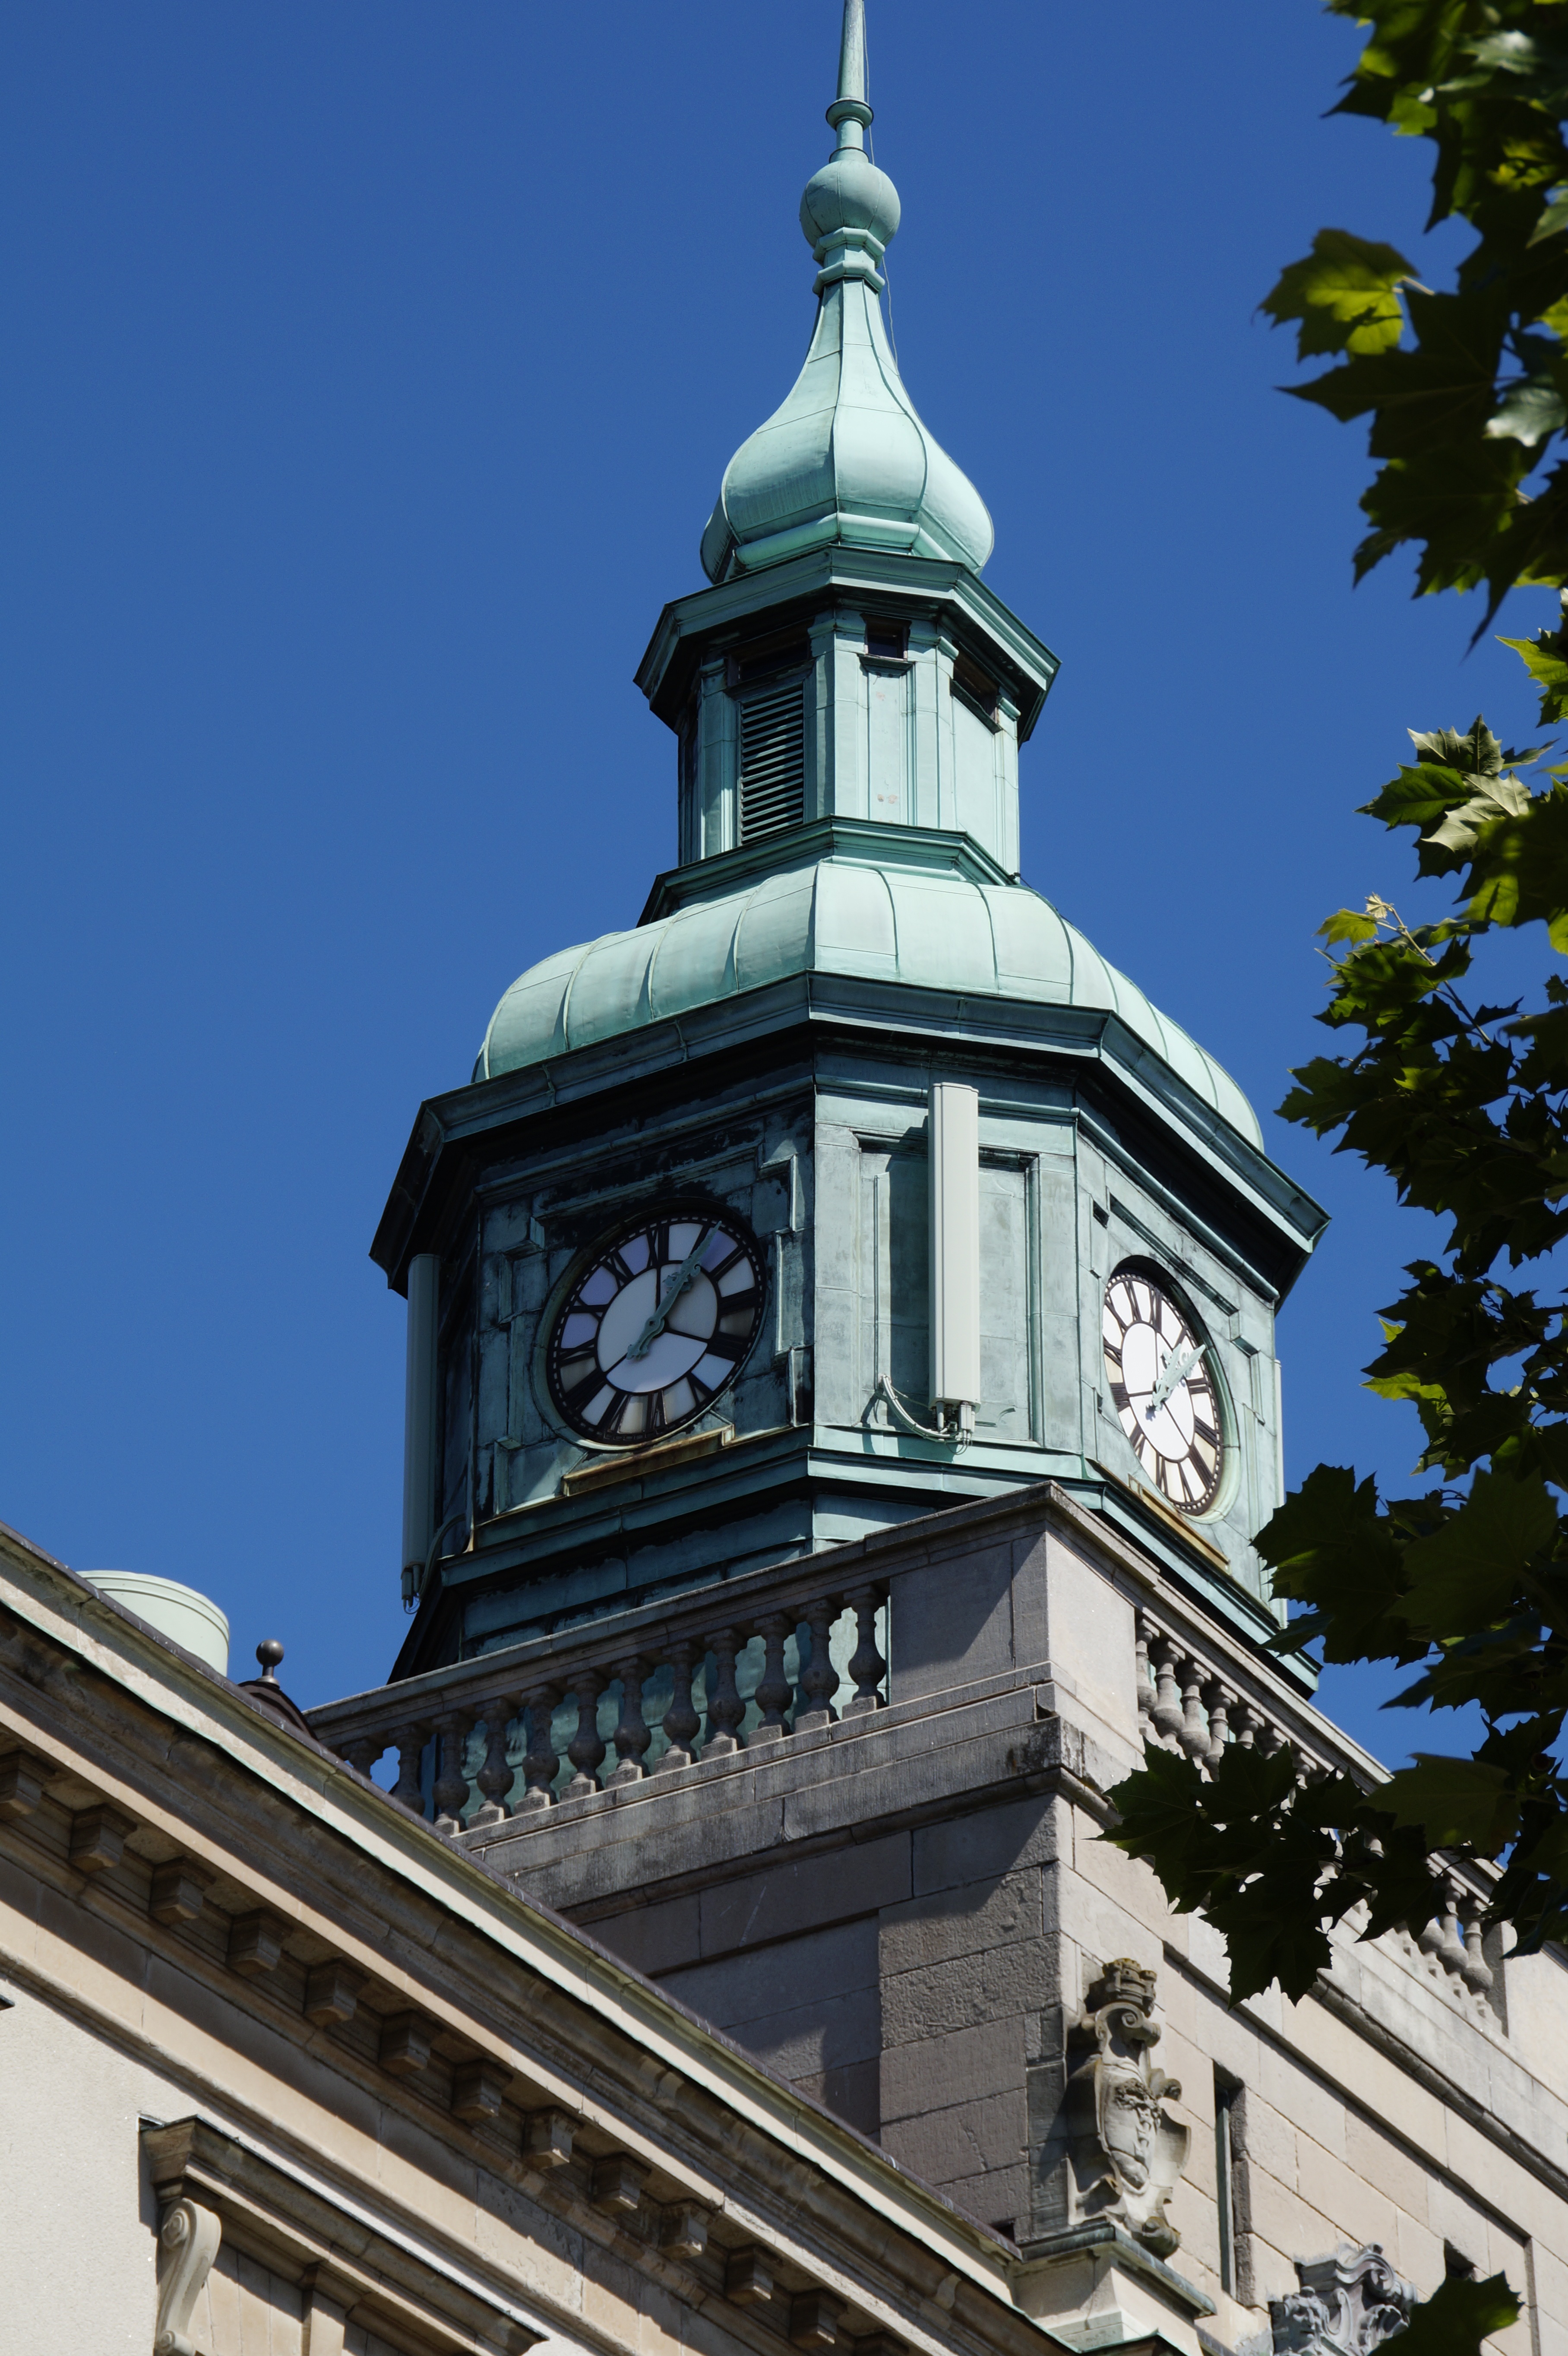
architecture, sky, building, tower, religion, landmark, facade, church, chapel, place of worship, clock tower, bell tower, spire, faith, steeple, sweden, christianity, house of worship, karlskrona